Tübingen Hauptbahnhof

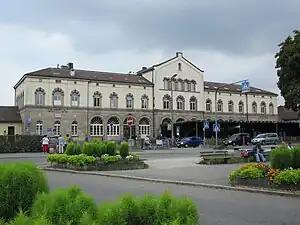

Tübingen Hauptbahnhof is the largest station in the university town of Tübingen and the district of Tübingen, and a transport hub in the German state of Baden-Württemberg.